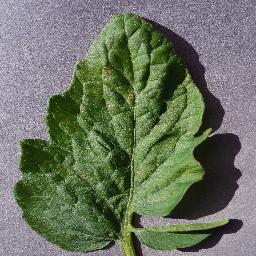
Label: Tomato___Target_Spot